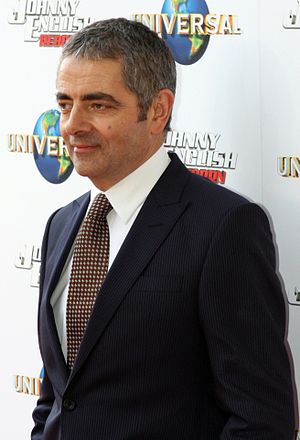
Rowan Atkinson
Rowan Atkinson ved premieren på Johnny English Reborn i september 2011.
Rowan Sebastian Atkinson er en engelsk skuespiller, komiker og manuskriptforfatter, der er bedst kendt for sit arbejde på sitcomene Mr. Bean og Blackadder. Atkinson kom med i sketch-serien Not the Nine O'Clock News og i deltagelse i The Secret Policeman's Balls fra 1979. Og sitcomet The Thin Blue Line.